Parisina Malatesta

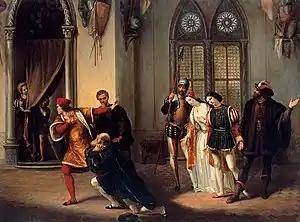
Girolamo Domenichini, "La condanna di Ugo e Parisina" (1836), Museo dell'Ottocento, Ferrara.

Parisina was only a few days old when her mother was poisoned by her father, Cecco Ordelaffi. She grew up in the court of her uncle, Carlo Malatesta, in Rimini.